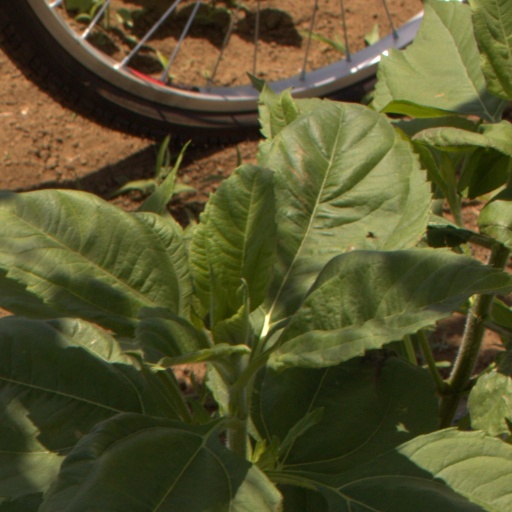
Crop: Jerusalem artichoke